Railway track

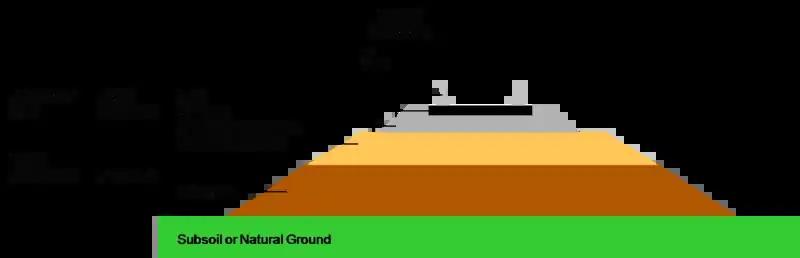

Railway track ( and UIC terminology) or railroad track, also known as permanent way (per way) or "P way" ( and Indian English), is the structure on a railway or railroad consisting of the rails, fasteners, sleepers (railroad ties in American English) and ballast (or slab track), plus the underlying subgrade. It enables trains to move by providing a dependable, low-friction surface on which steel wheels can roll. Early tracks were constructed with wooden or cast-iron rails, and wooden or stone sleepers. Since the 1870s, rails have almost universally been made from steel.